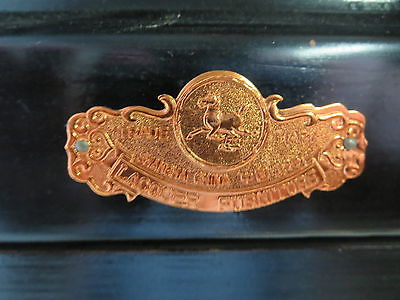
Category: cabinet